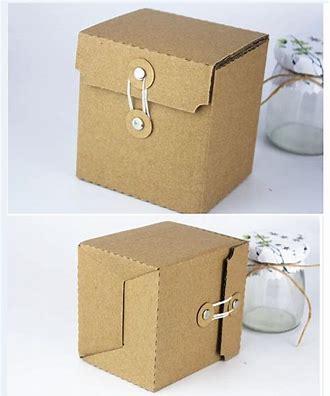
Label: cardboard